Human rights in the Islamic Republic of Iran

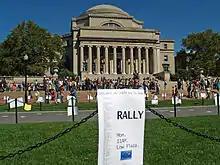
When Iranian President Mahmoud Ahmadinejad spoke at Columbia University a sign on campus noted a rally against child executions in Iran.

Amputation. Following Sharia, amputation is a punishment for thieves. Article 201 of the Islamic Penal Code, the sentence for a first time robbery is the amputation of four fingers of the thief's right hand; for a second conviction, it's the thief's left foot, (and for the third time, the defendant is sentenced to life in prison). Advocates have noted that it is "difficult, if not impossible ... to walk, even with a cane or crutches" when an offender has lost their right hand and left foot. This was the fate, for example, of five convicted robbers in the Sistan-Baluchistan Province in January 2008 according to the news agency ISNA. Amputation is widespread enough in the IRI to have been used on at least 129 offenders from 2000 to 2020 (according to the Abdorrahman Boroumand Center). On 3 December 2020, Amnesty International released a detailed analysis report calling the Iranian authority to drop the plans to amputate the fingers of six men convicted of robbery post the unfair trials and confession based on torture. The authorities & prison officials of Urumieh province are preparing to bring the guillotine machine to the prison to amputate the fingers of six convicts. Other criticism of the punishment are that the victims "can no longer easily button their clothes or do their daily jobs", and if they stole because of poverty loss of a functioning hand increases their financial need.